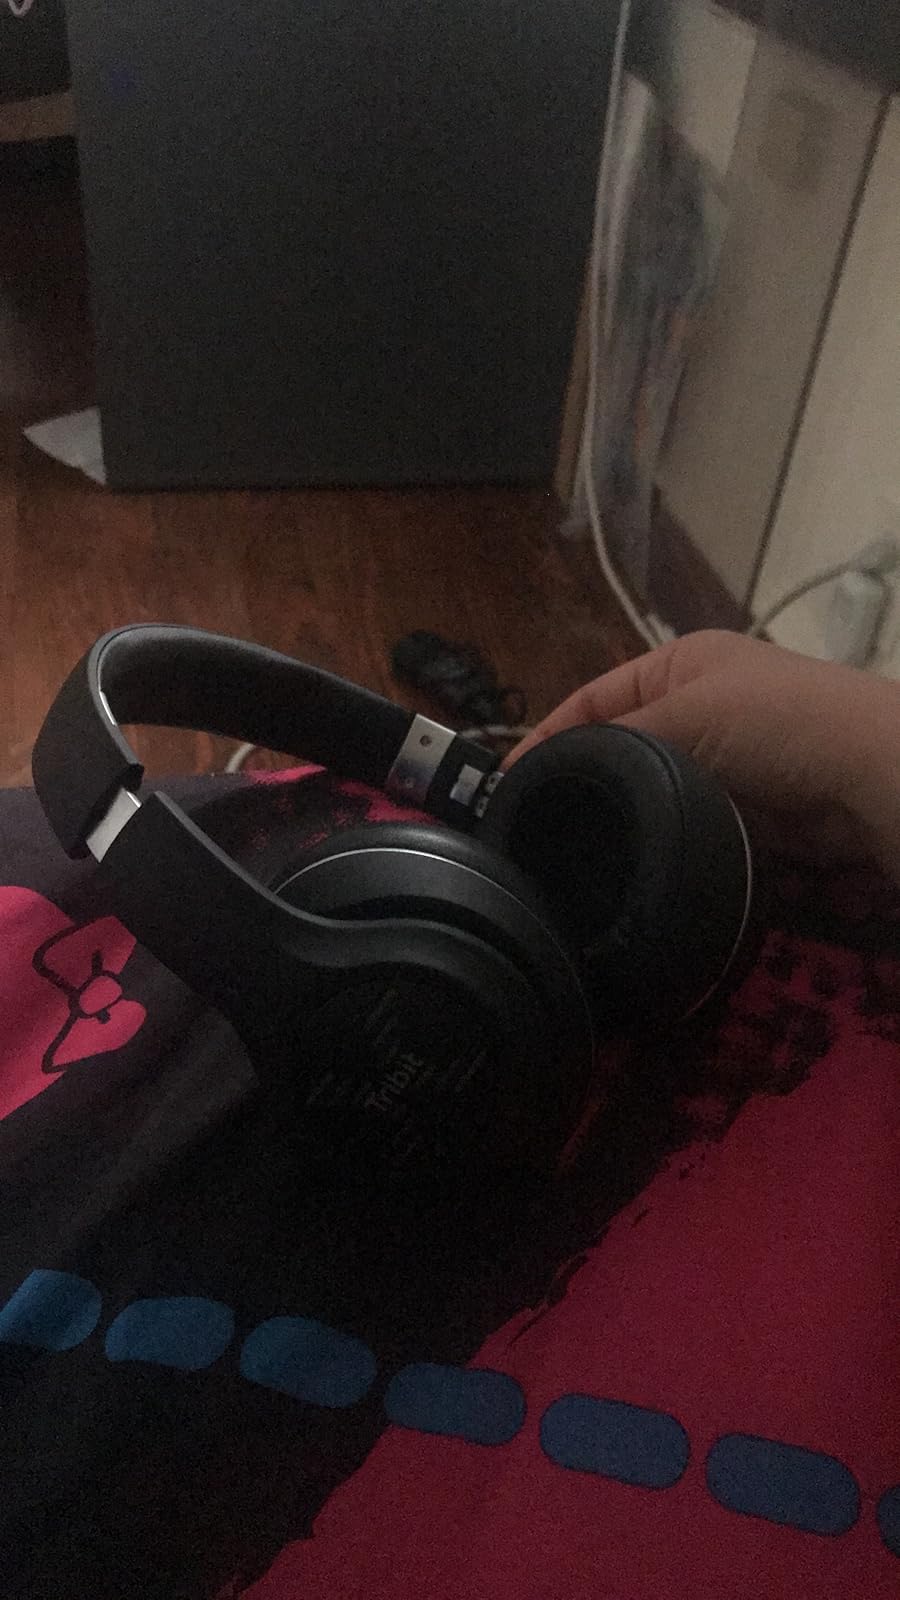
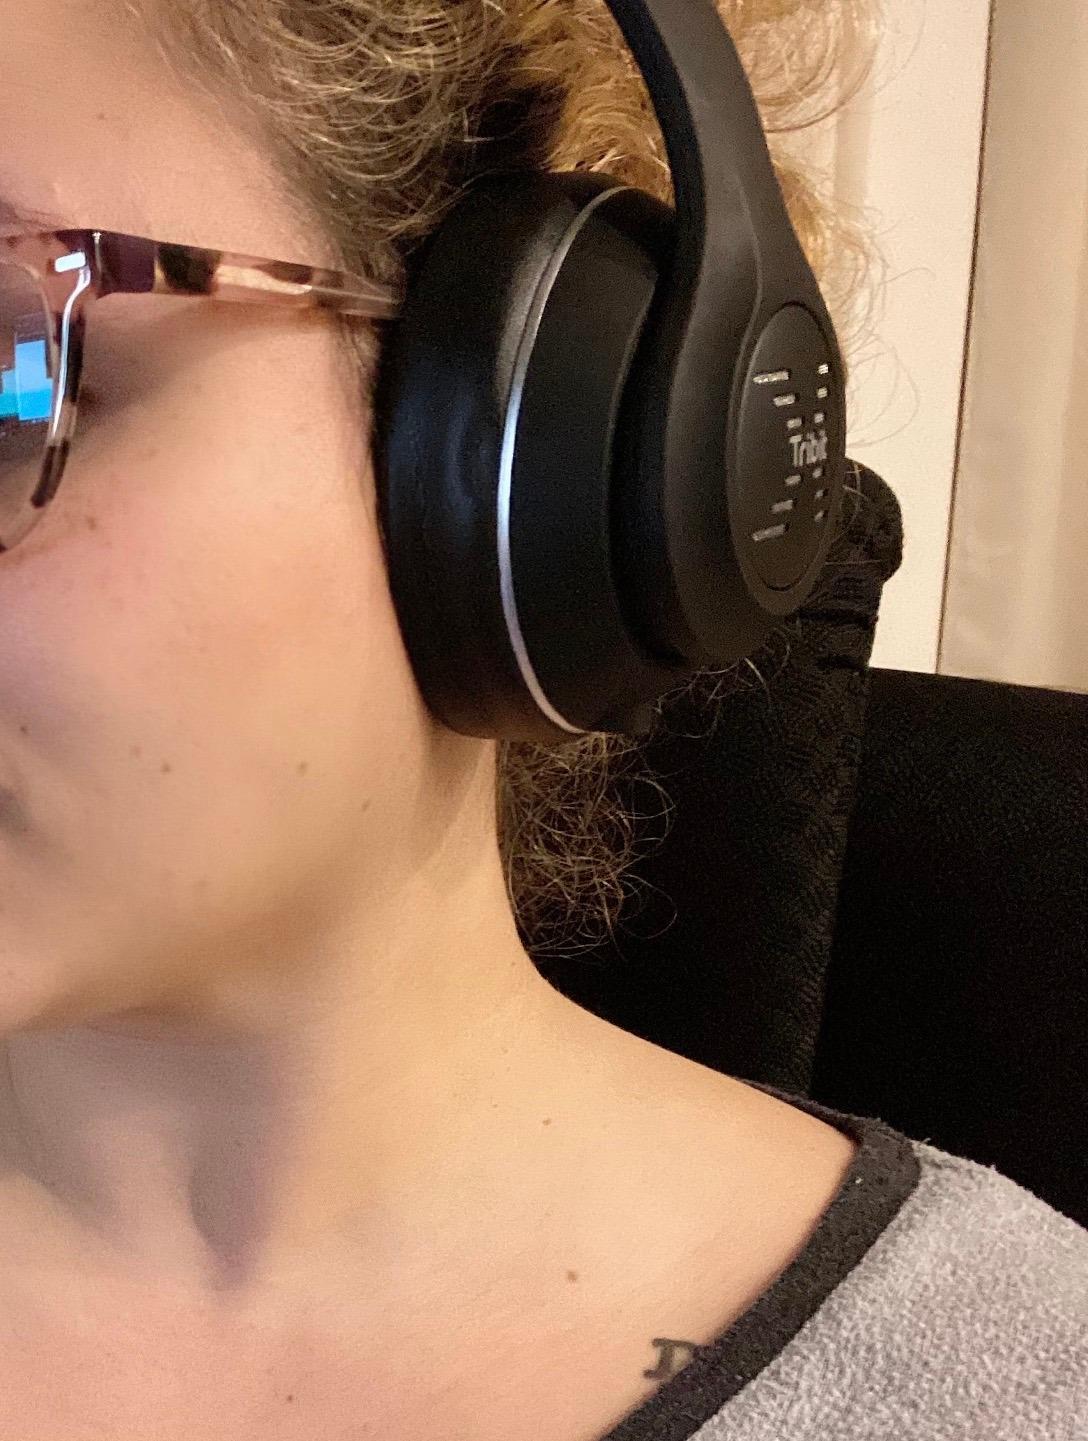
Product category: headphones
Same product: yes